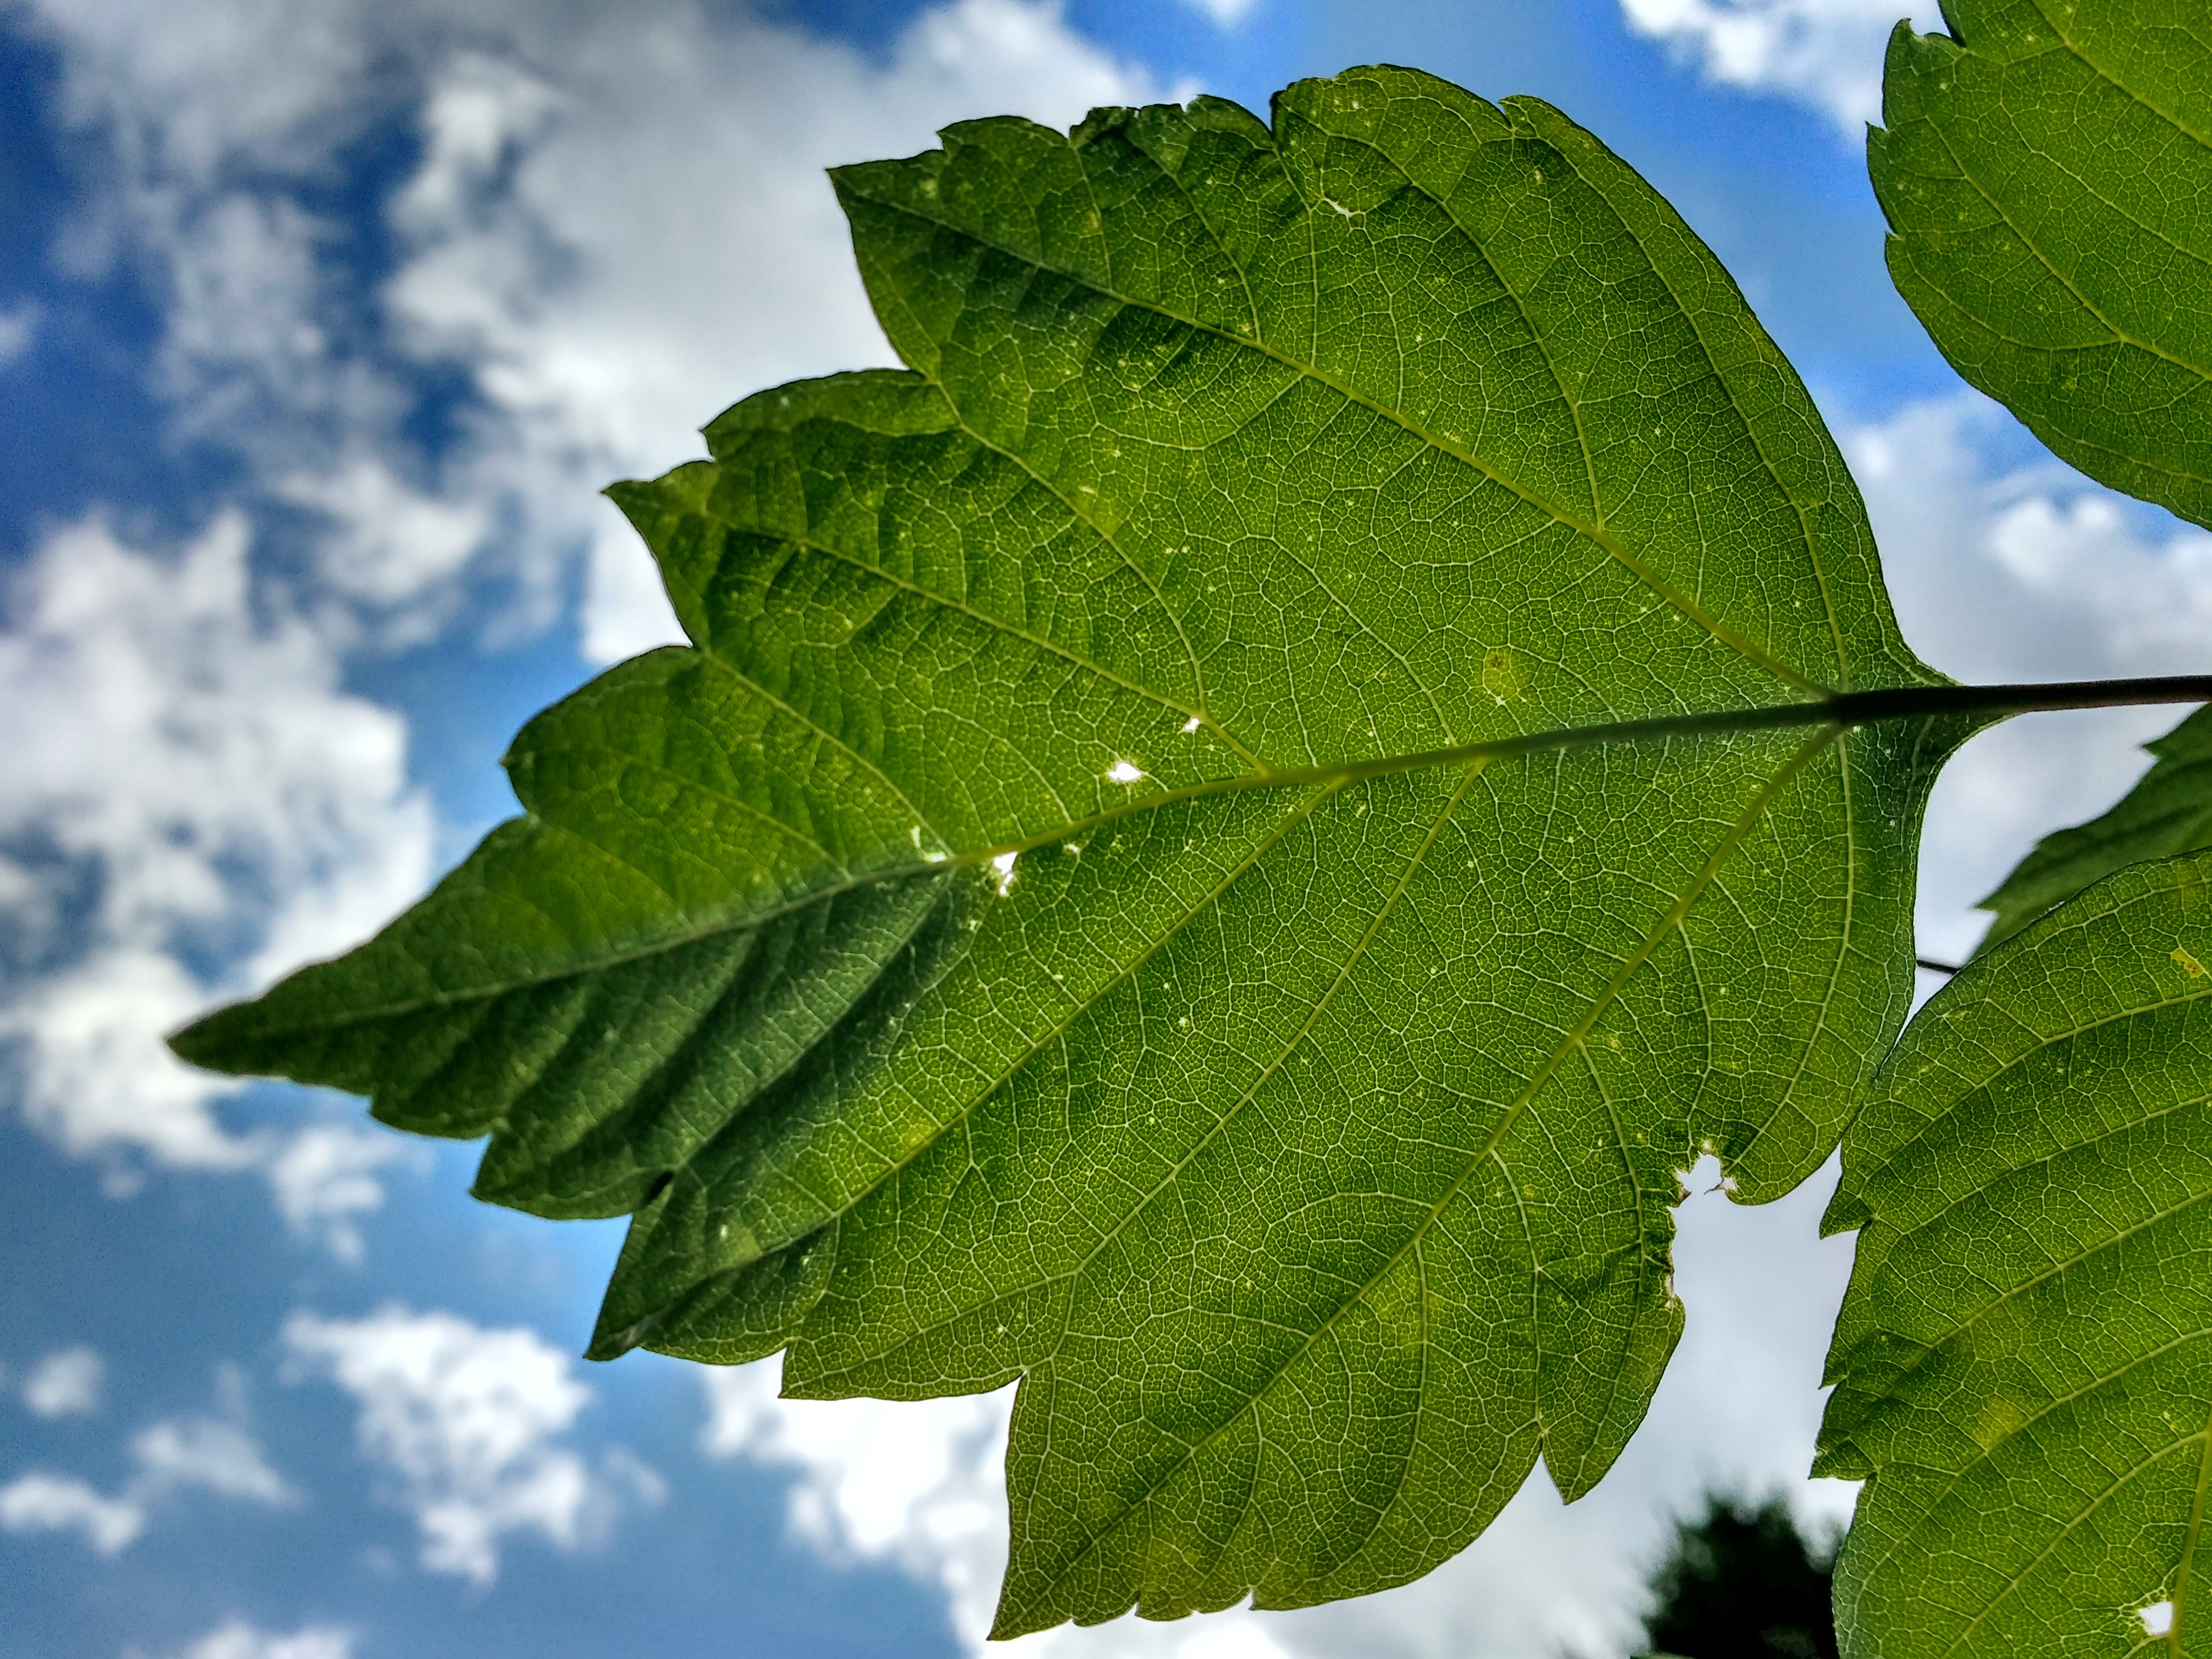
tree, nature, branch, plant, sky, sunlight, leaf, flower, spring, green, autumn, botany, background, veins, rip, deciduous, macro photography, flowering plant, grape leaves, woody plant, land plant